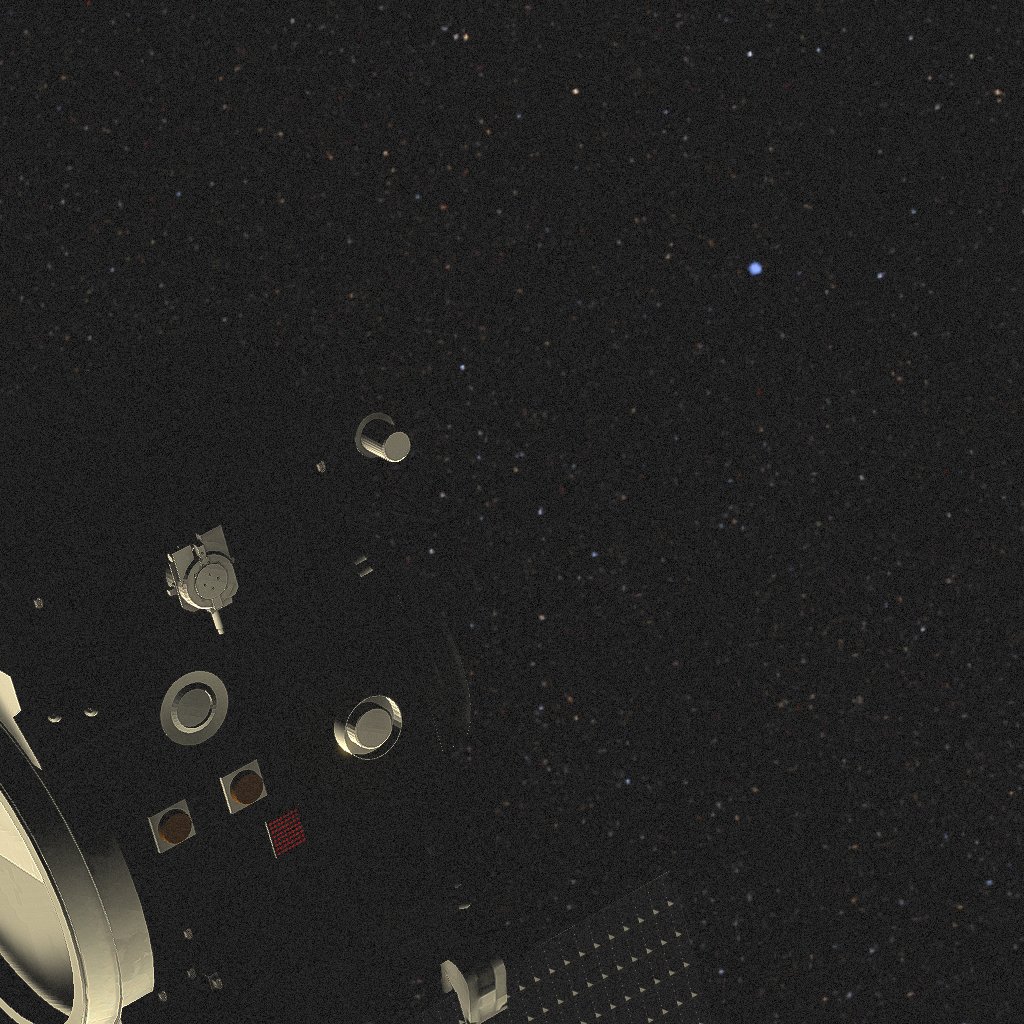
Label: proba_3_csc